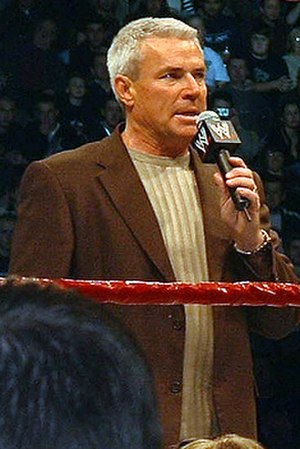
Eric Bischoff
Eric Bischoff
Eric Bischoff er en tidligere amerikansk Wrestlingpromotør, bedst kendt som president i World Championship Wrestling og senere General Manager i World Wrestling Entertainments RAW. Han debuterede i 1989, og da han arbejede for WCW blev han nummer 1 WCW Hardcore Champion. Han gør fortsat sporadiske optrædener i RAW.